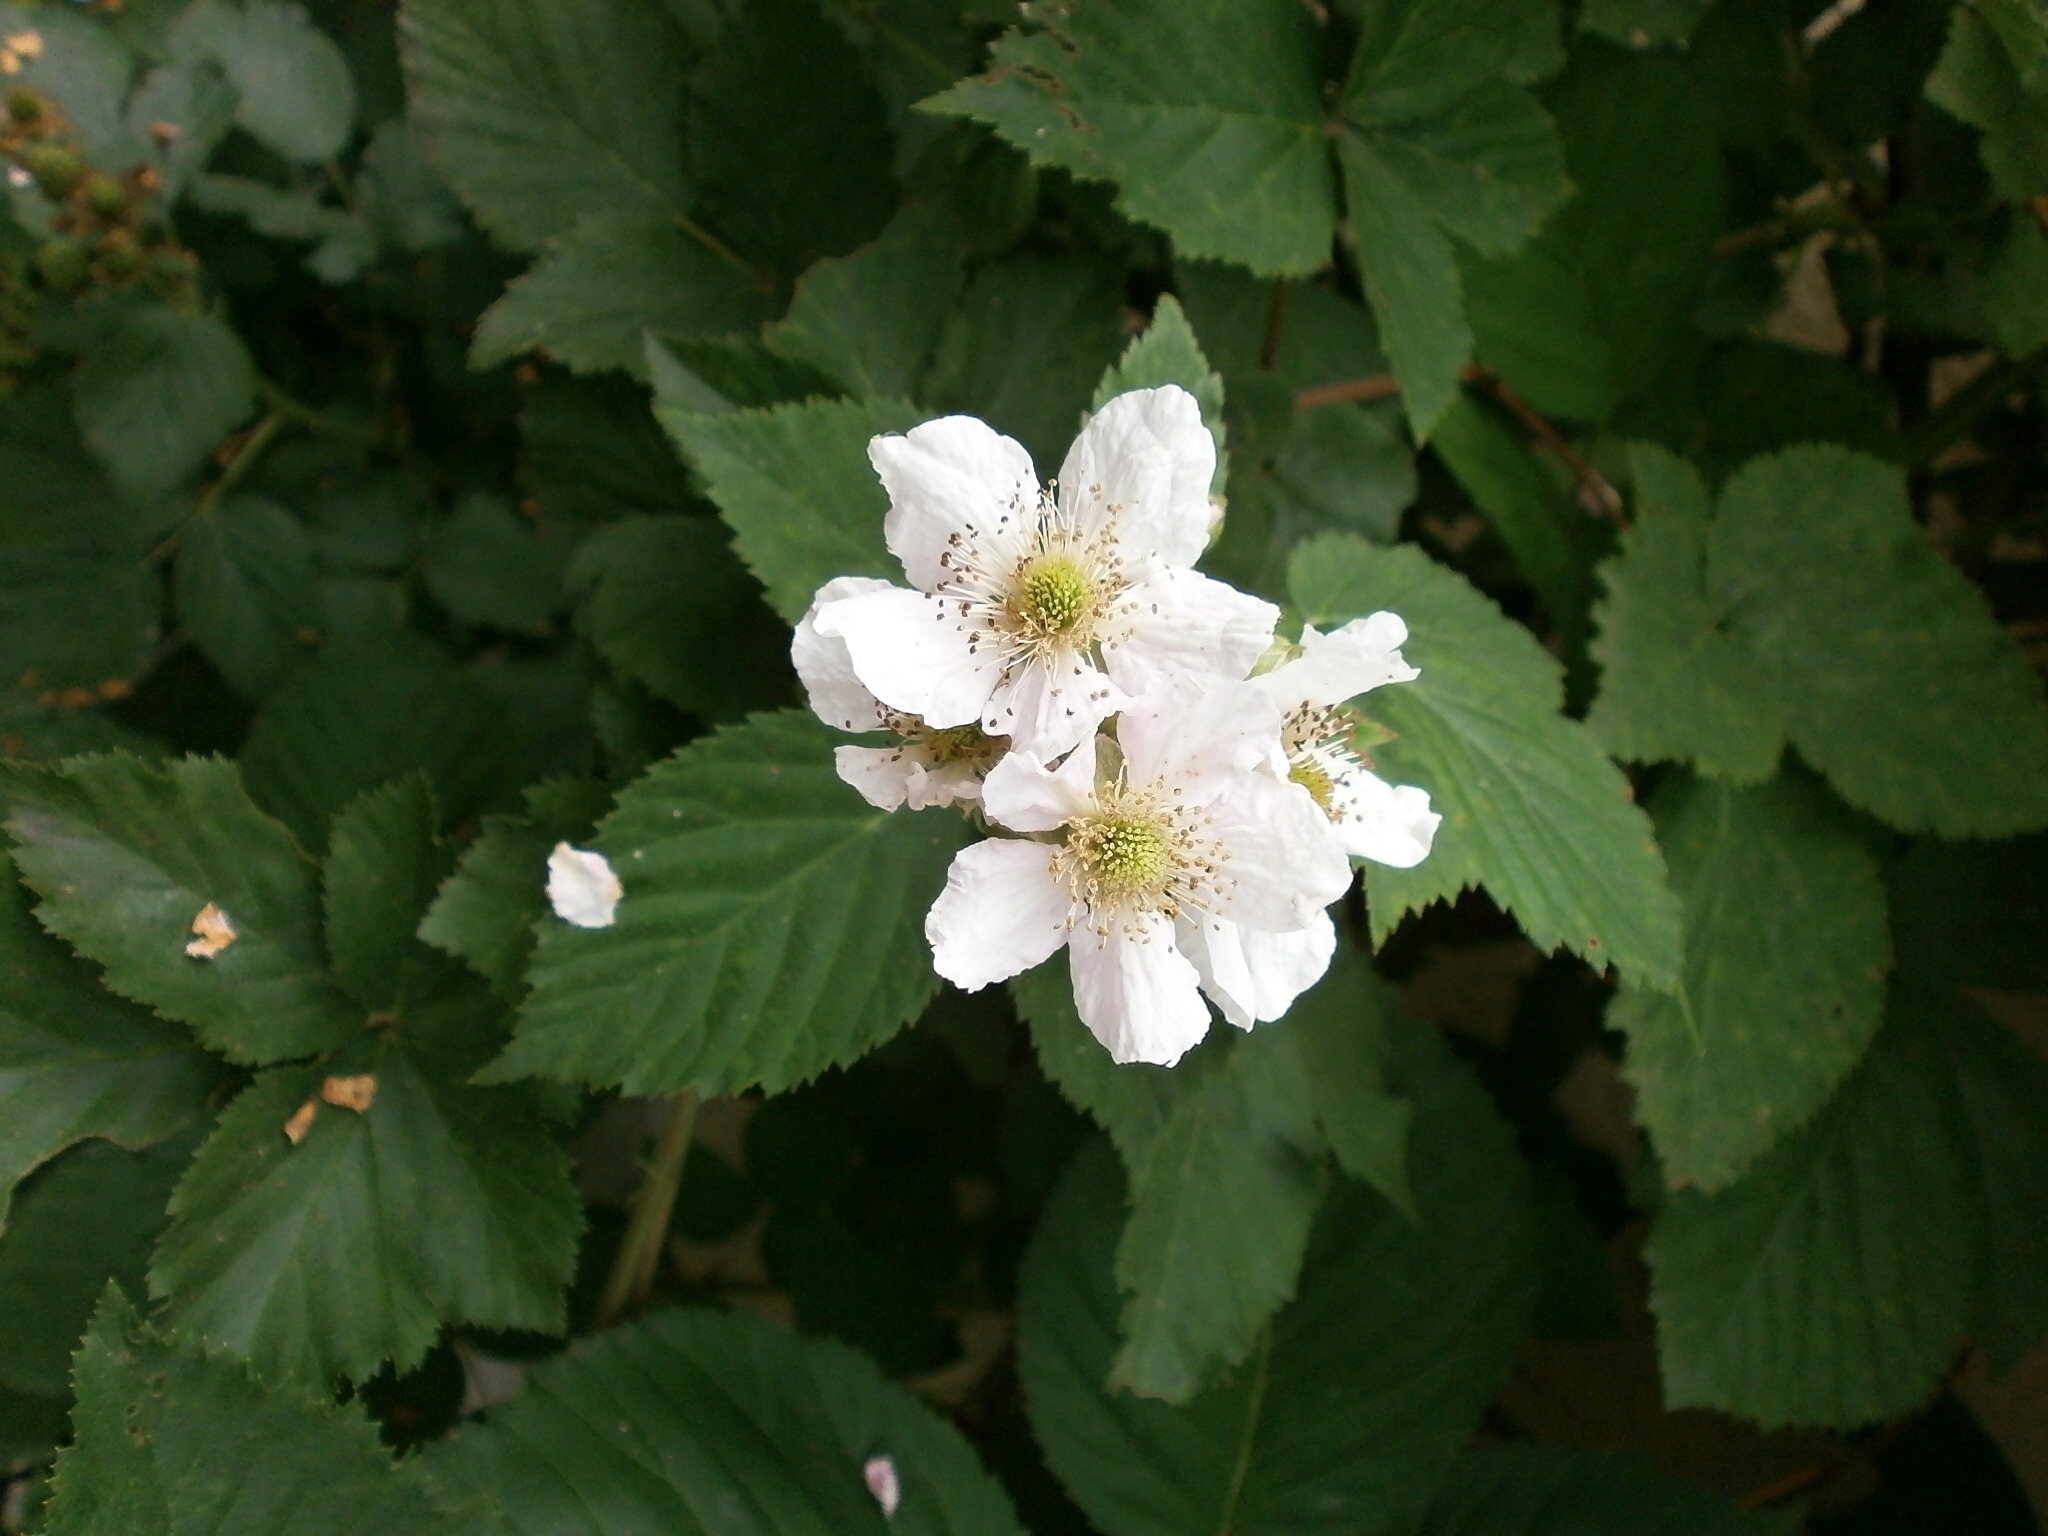
blossom, plant, fruit, flower, rose, food, produce, botany, flora, blackberry, wildflower, shrub, white flowers, flowering plant, rose family, rosaceae, land plant, dewberry, multiflora rose, wine raspberry, prickly rose, thimbleberry, genus rubus